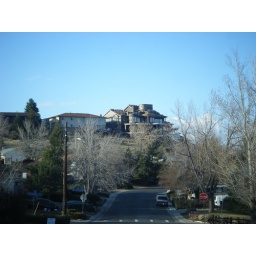
house on the hill under construction